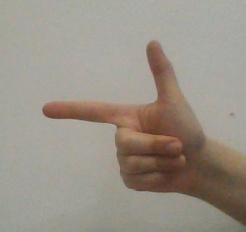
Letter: yaa